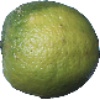
Label: limes